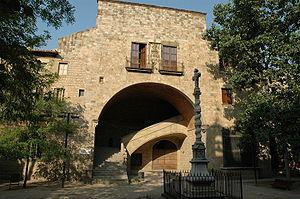
La Bibliothèque nationale de Catalogne ou BNC est une bibliothèque nationale catalane située à Barcelone, en Espagne. La mission de la Bibliothèque de Catalogne est de collecter, de conserver et de propager la production bibliographique de Catalogne et de langue catalane, de s'occuper de sa conservation, et de transmettre son patrimoine bibliographique, tout en conservant le statut d'un centre de recherche et de consultation.